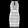
Label: Dress